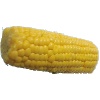
Label: corn